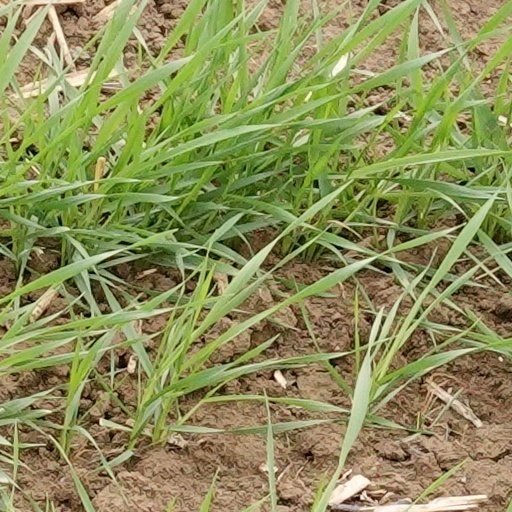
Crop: wheat